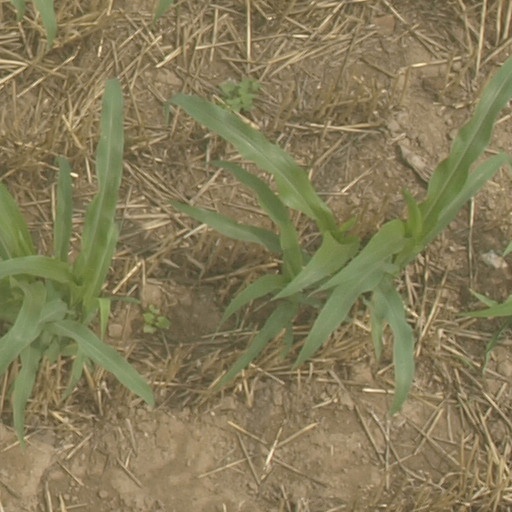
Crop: maize; corn